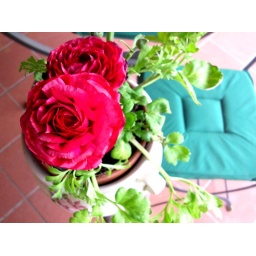
bruna's flower pot at house in sacile, italy